Ford Dagenham

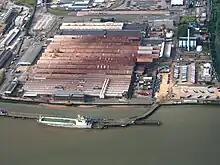

Ford Dagenham is a major automotive factory located in Dagenham, London, operated by the Ford of Britain subsidiary of Ford Motor Company. The plant opened in 1931 and has produced 10,980,368 cars and more than 39,000,000 engines in its history. It covers around 475 acres and has received over £800 million of capital investment since 2000.